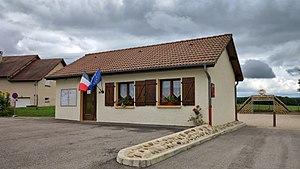
La mairie
Val-de-Roulans est une commune française située dans le département du Doubs et la région Bourgogne-Franche-Comté.